Lorenzo Insigne

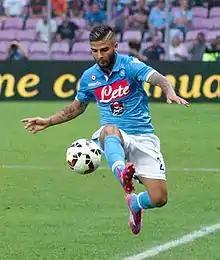
Insigne playing for Napoli in 2014

The following season, Insigne made his UEFA Champions League debut in 2–1 home win over the previous season's finalists Borussia Dortmund, on 18 September 2013. Insigne marked his debut in the competition with a goal from a free-kick. In the final of the Coppa Italia on 3 May 2014, Insigne scored twice in the first half as his side won 3–1 against Fiorentina. During the 2014–15 season, on 9 November 2014, Insigne injured the anterior cruciate ligament of his right knee in a match against Fiorentina. He returned to the pitch on 4 April 2015 after a five-month absence, coming on as a substitute in a 1–0 away defeat to Roma. In his next league match, on 26 April, he scored a goal in a 4–2 home win over Sampdoria, also wearing the captain's armband during the match, in the absence of teammates Marek Hamšík, Christian Maggio and Gökhan Inler.